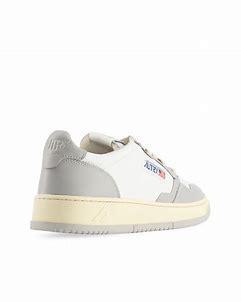
Brand: Autry
Model: Action Shoes Autry Action Autry 01